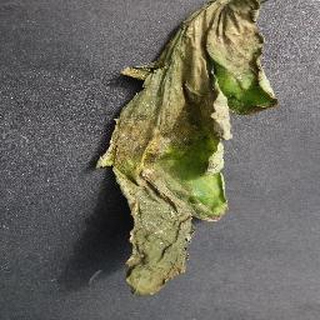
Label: tomato_late_blight